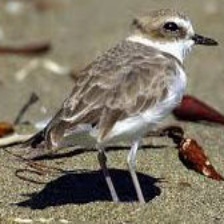
Species: SNOWY PLOVER
Scientific name: CHARADRIUS NIVOSUS